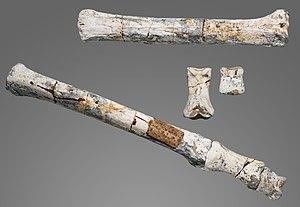
Rafína-Pikérmi est un dème situé dans le district régional de l’Attique de l'Est dans la périphérie de l’Attique en Grèce. La municipalité de Rafína-Pikérmi a été créée en 2011 par la fusion des dèmes de Pikérmi et de Rafína, devenus des districts municipaux.
Les membres chiridiens sont les appendices locomoteurs articulés des vertébrés tétrapodes.
Les membres chiridiens sont les appendices locomoteurs articulés des vertébrés tétrapodes.
Hippotherium est un genre éteint d'équidés qui a été découvert en Europe, en Afrique et au Moyen-Orient. Il a vécu au cours du Miocène et au début du Pliocène, il y a approximativement entre 13,6 et 3,3 Ma.